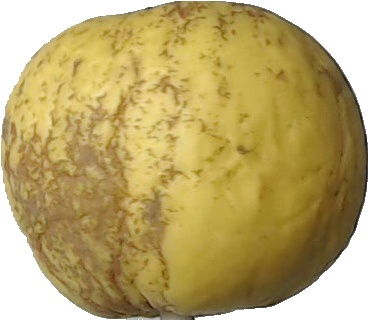
Label: apple_golden_1